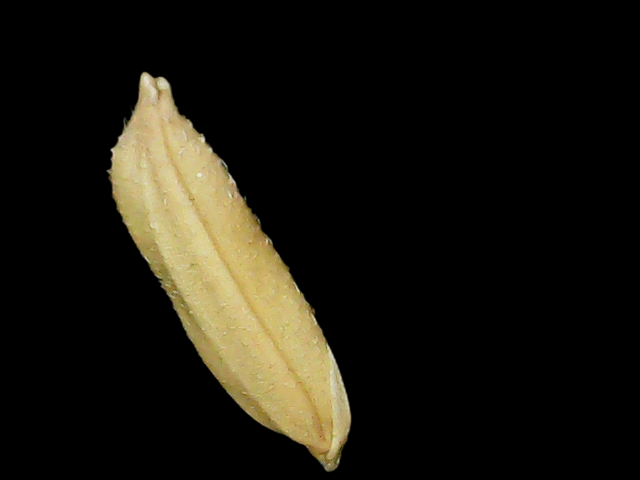
Rice variety: Binadhan11